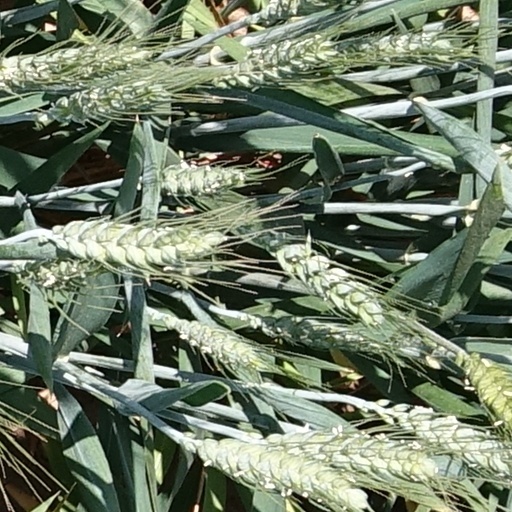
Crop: wheat